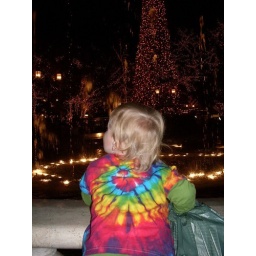
Artie spotted Father Xmas in the sky at The Grove